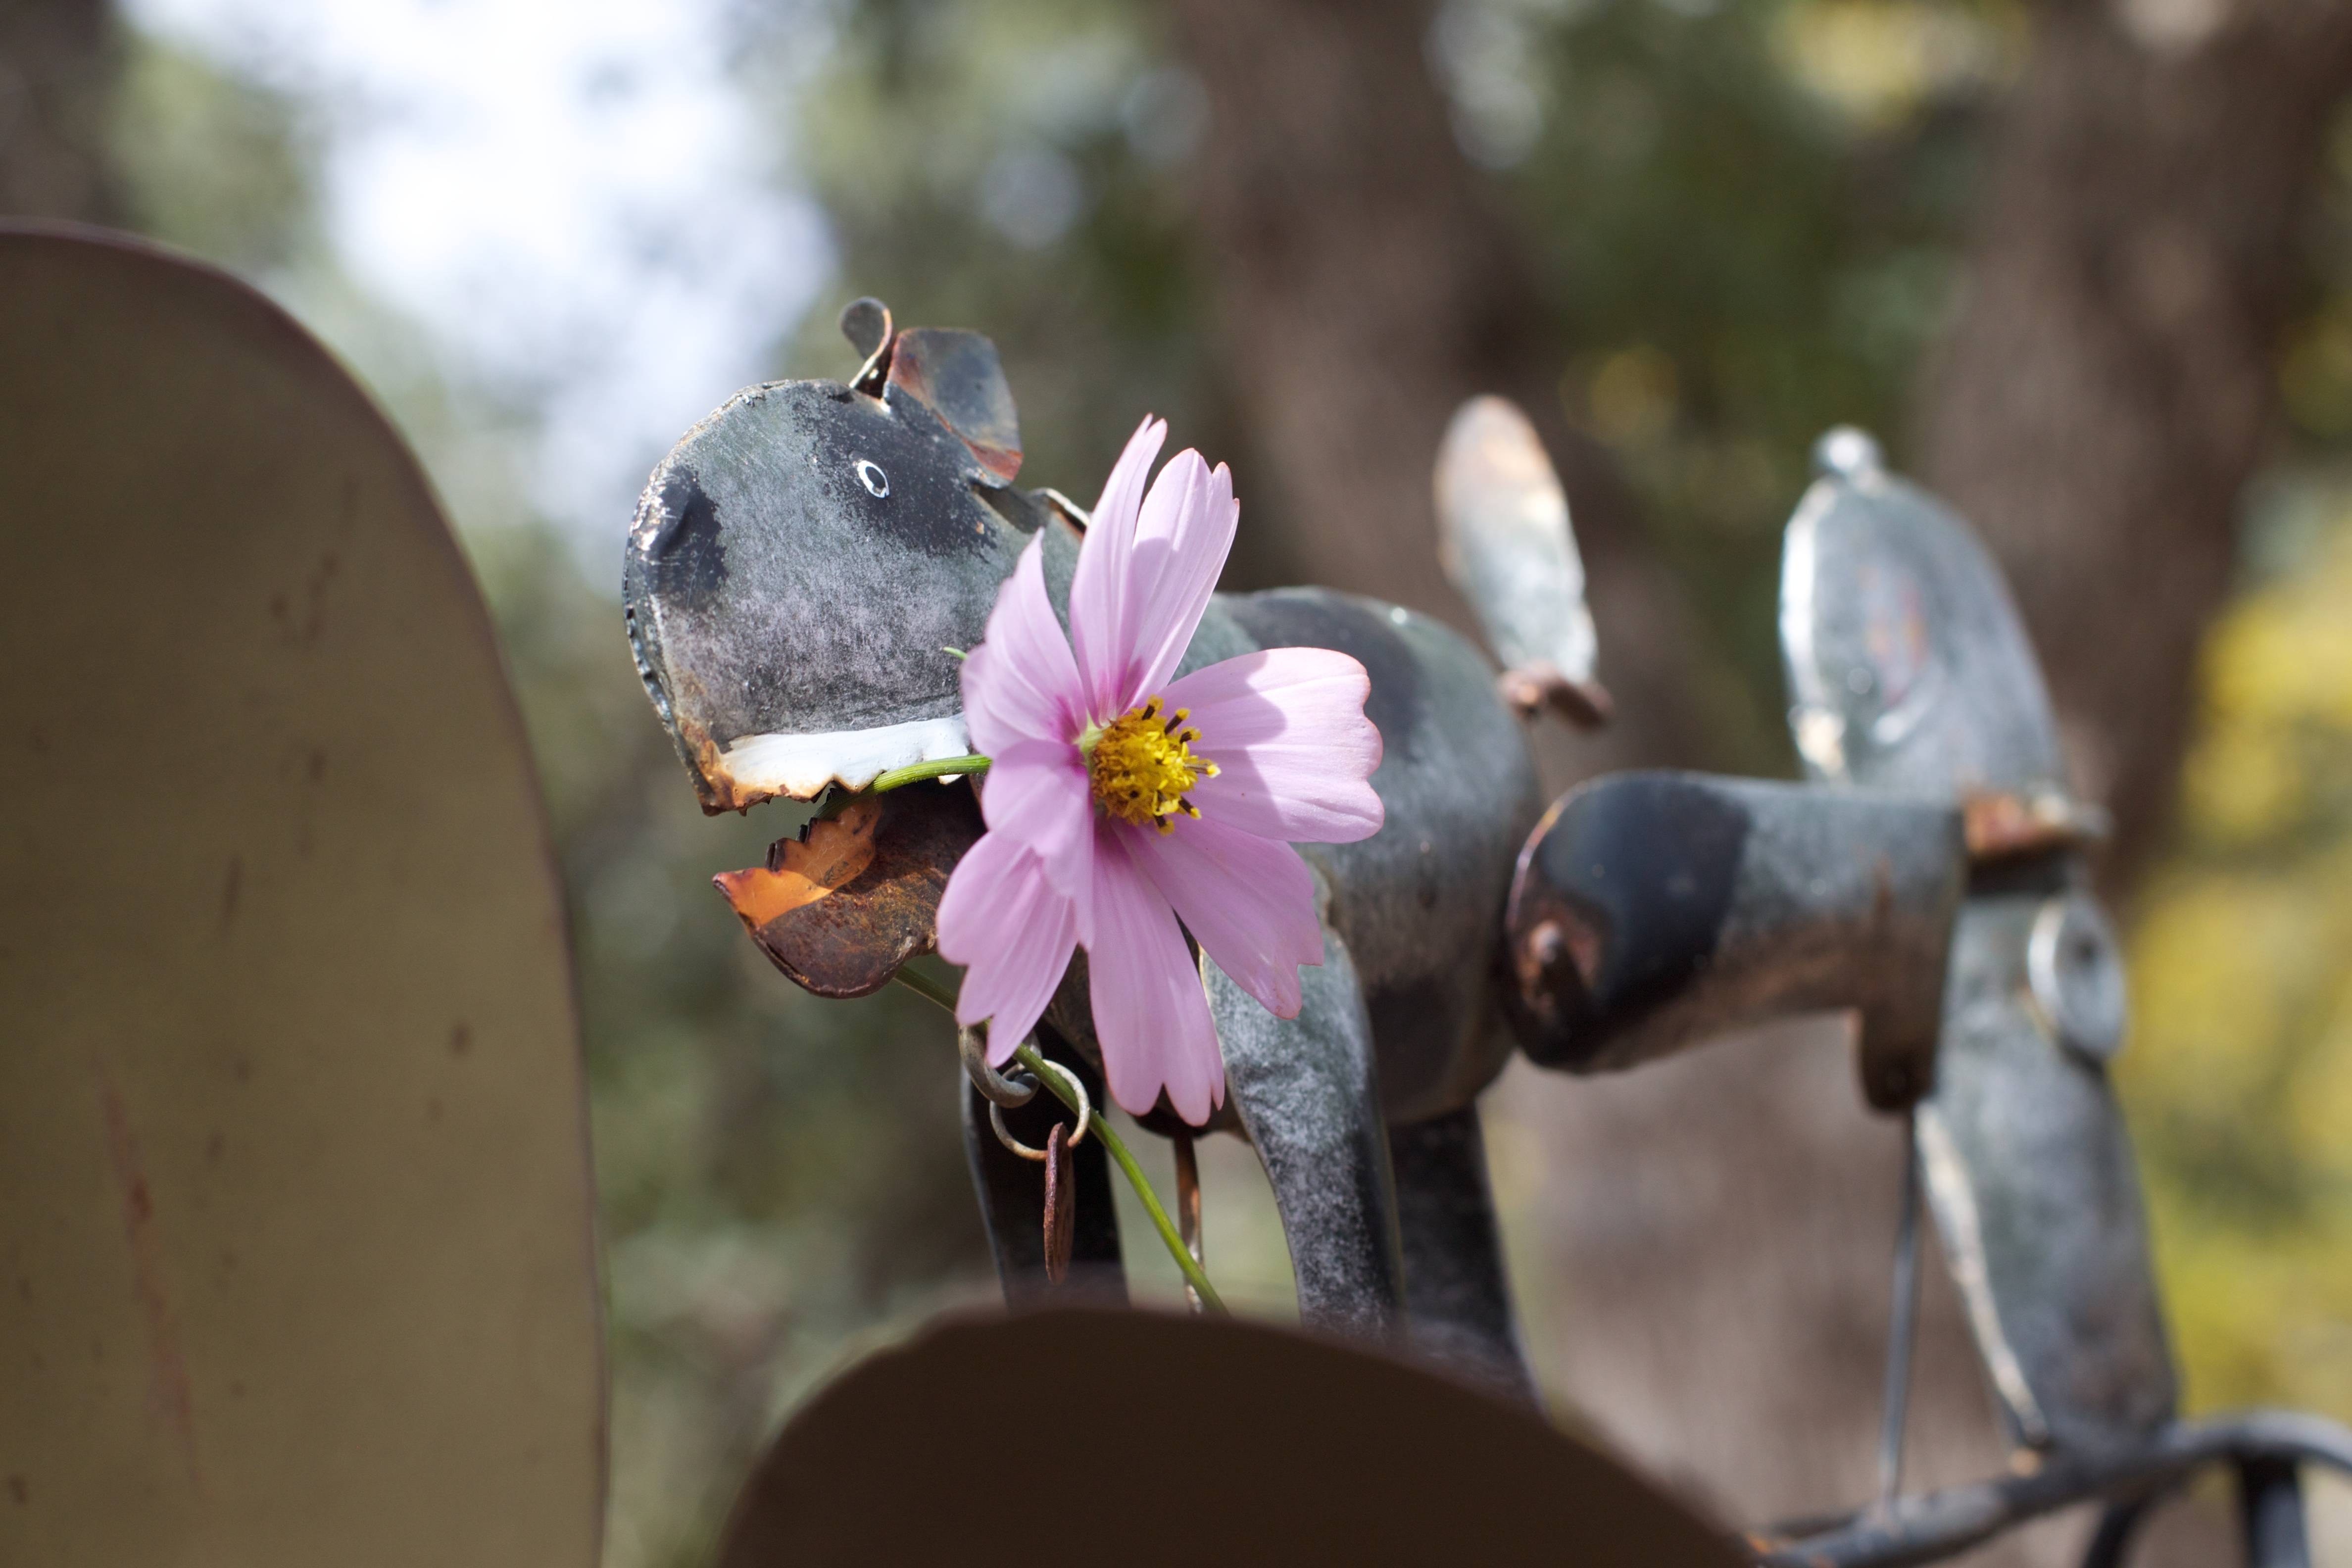
nature, blossom, plant, photography, leaf, flower, spring, color, autumn, flora, season, spike, close up